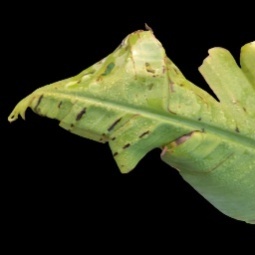
Label: Magnesium